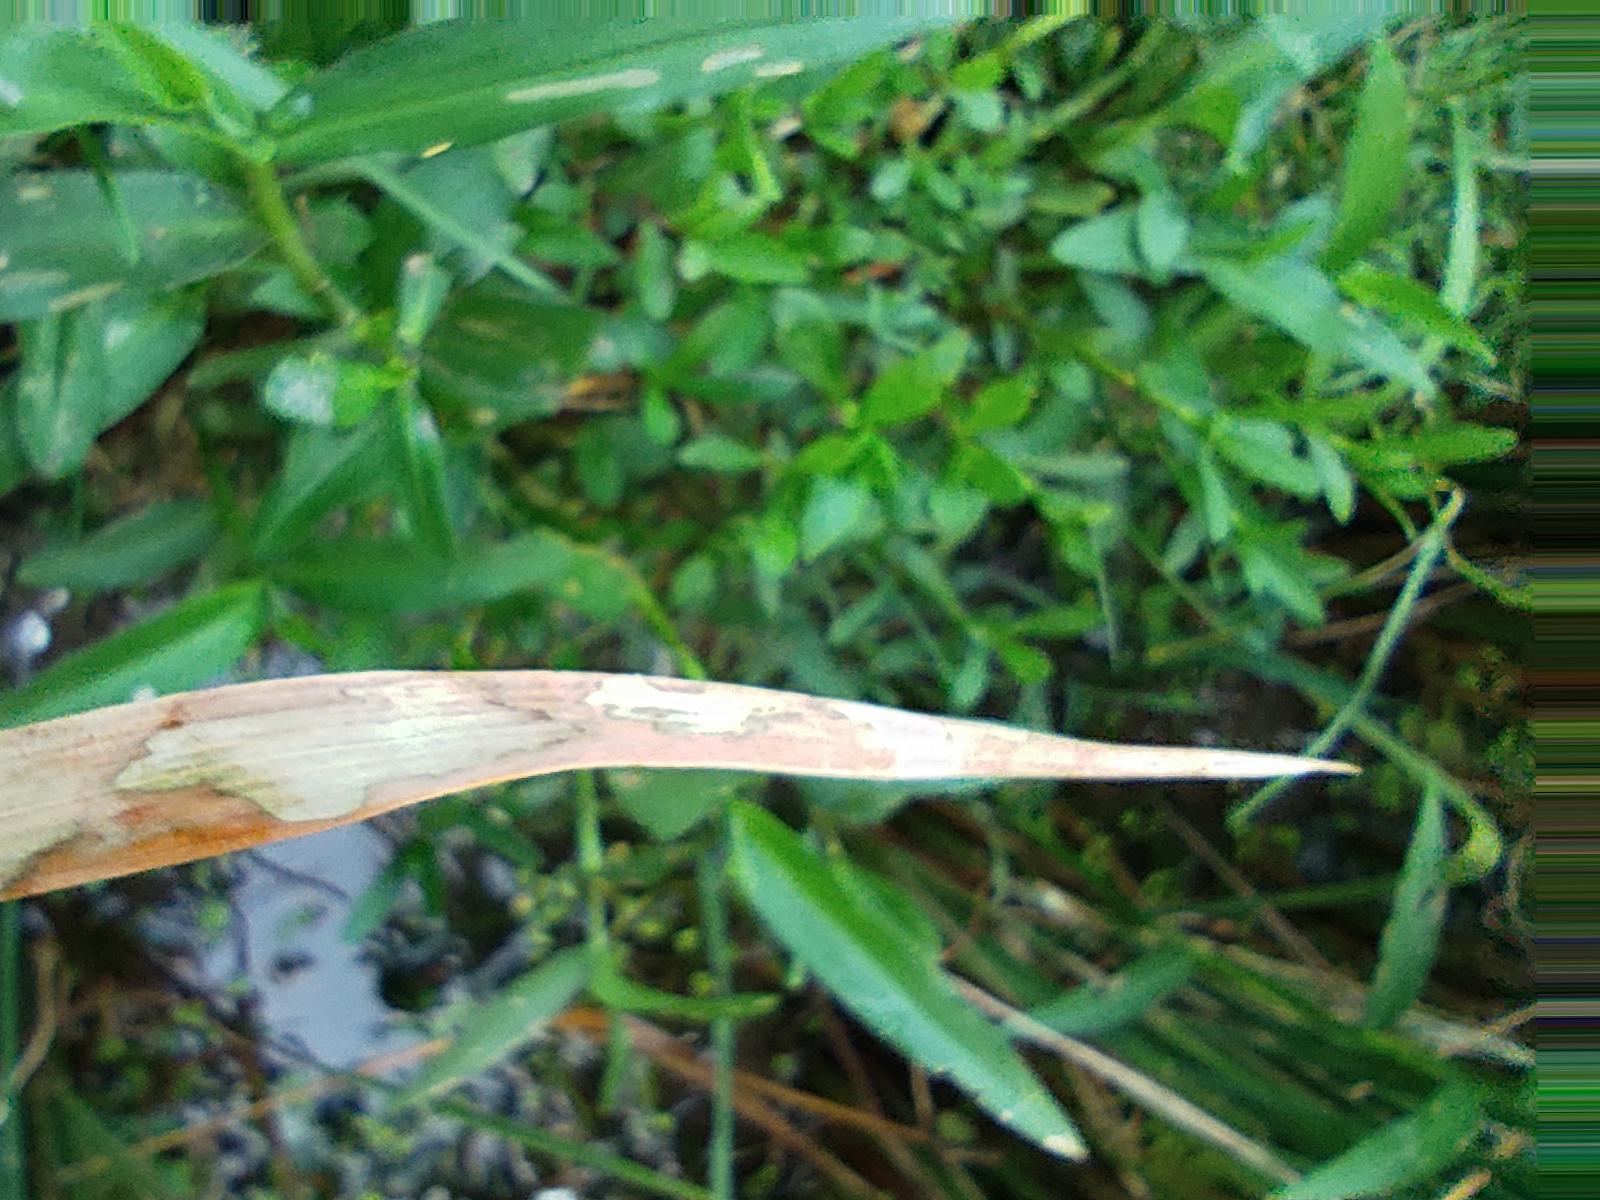
Nhãn: Bệnh Đốm Vằn ( Khô vằn ) ( Sheath Blight )